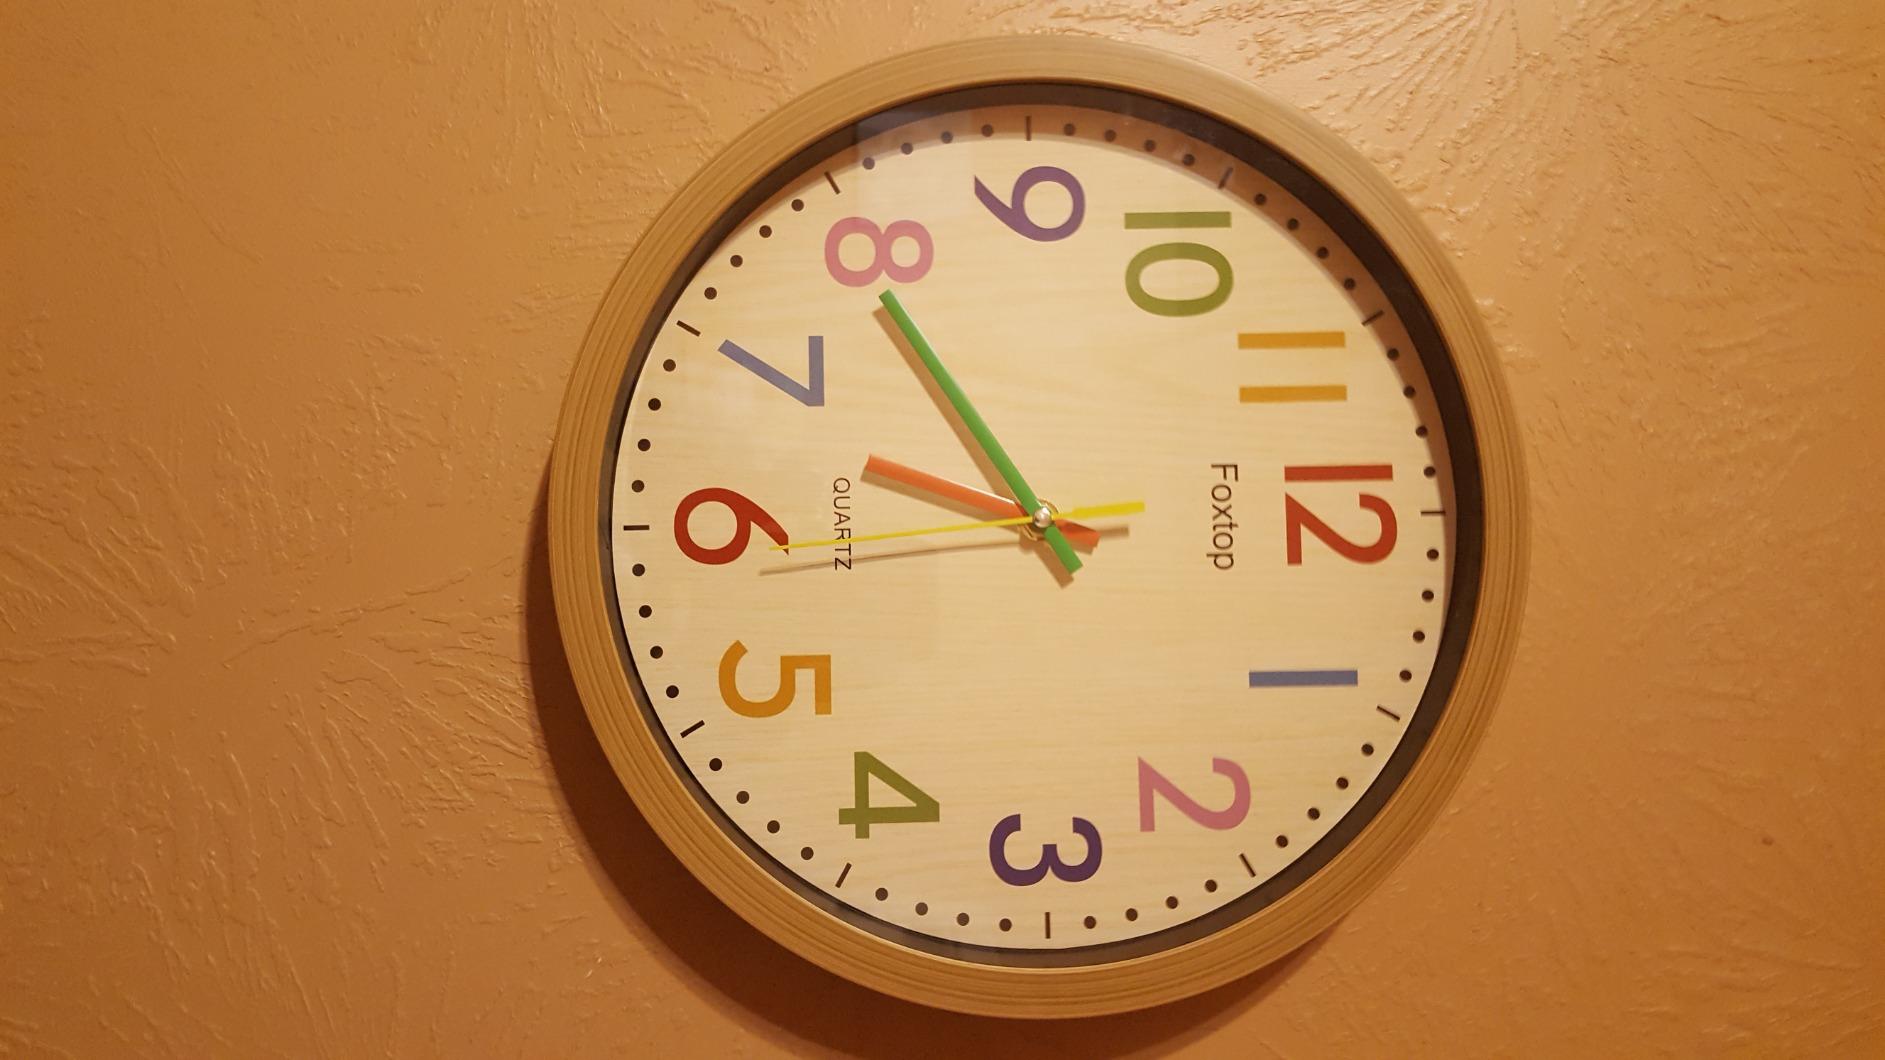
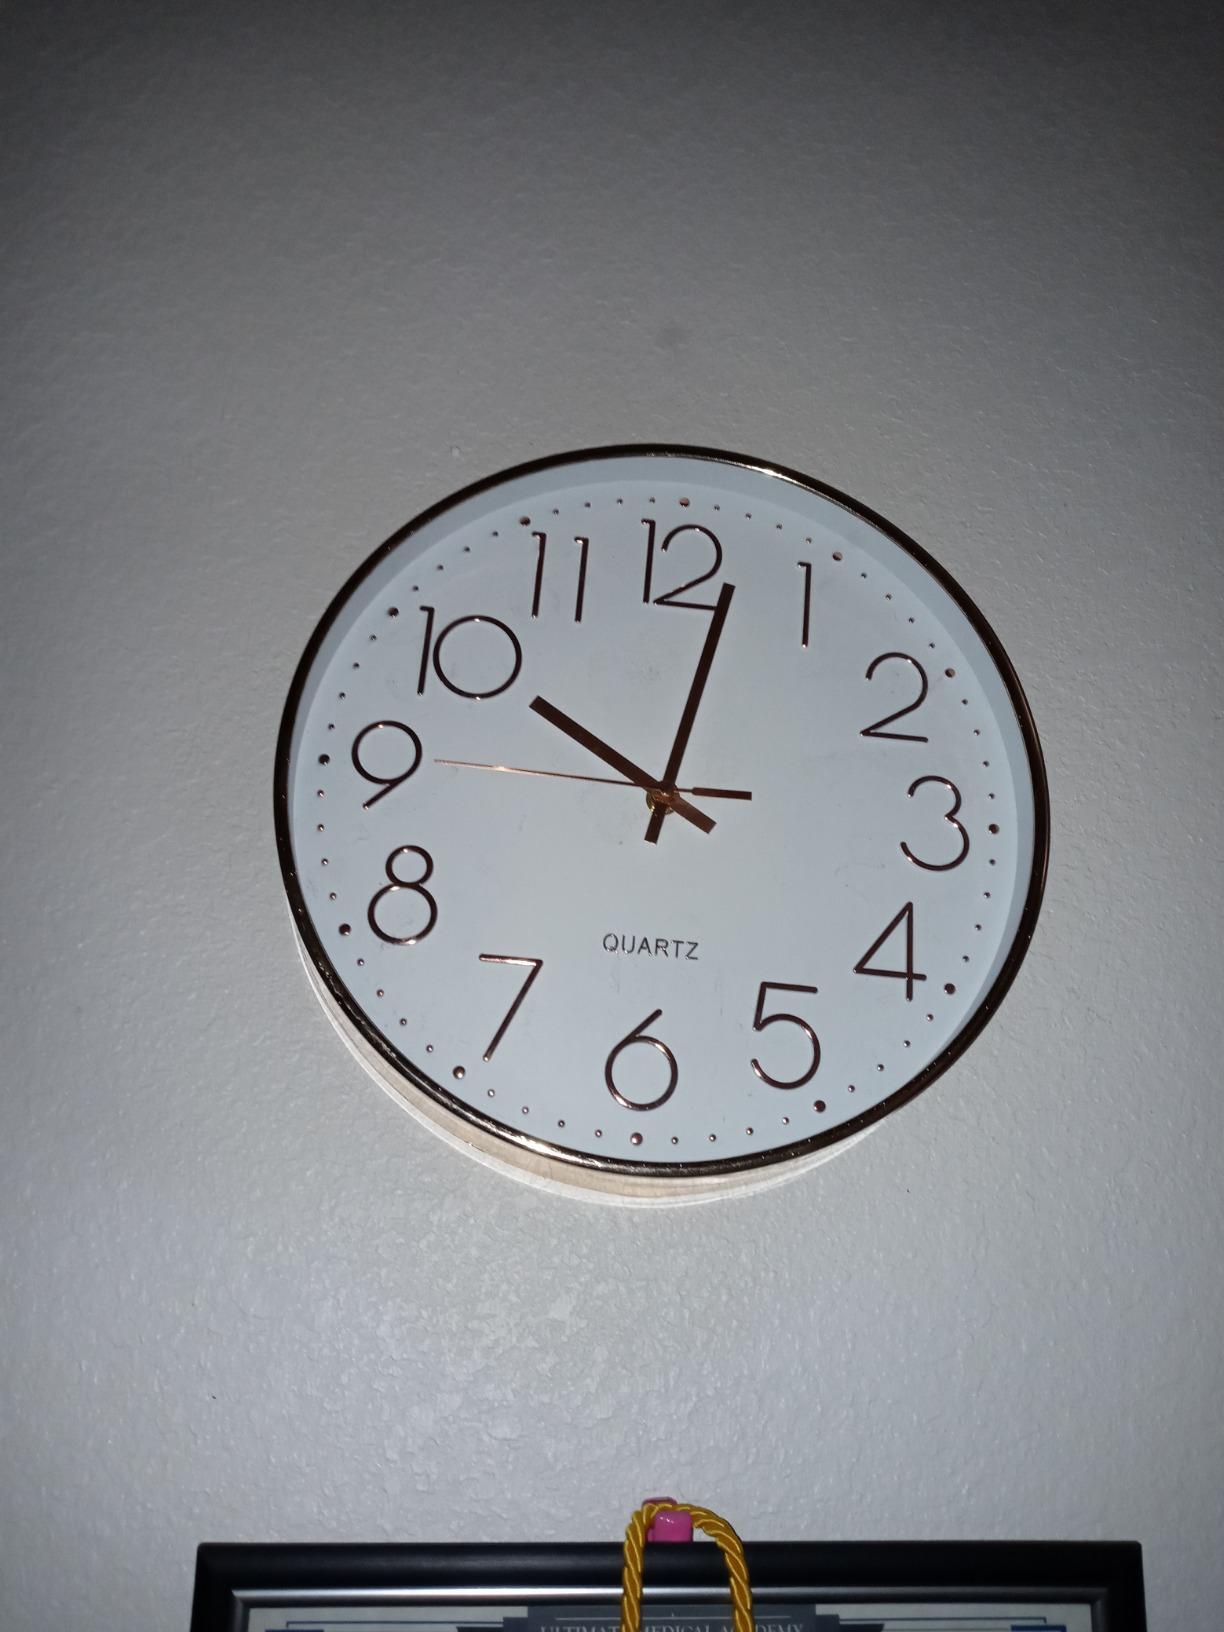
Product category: clock
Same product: no